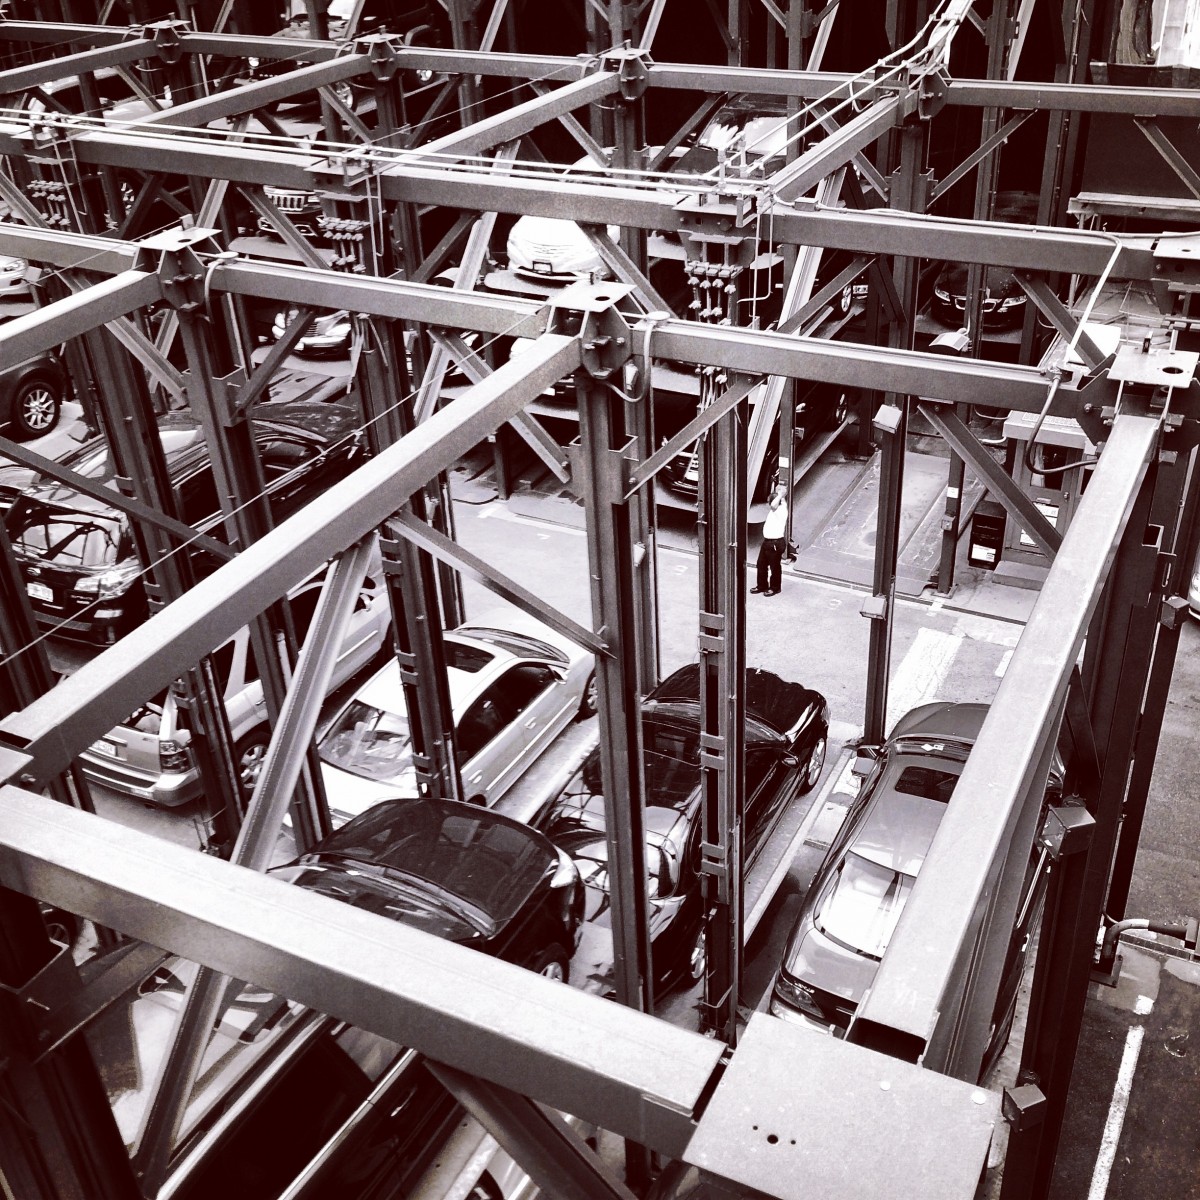
Tags: structure, factory, industry, manufacturing, design, monochrome photography